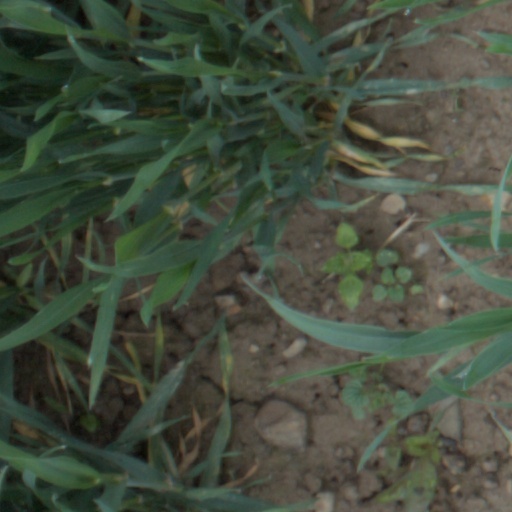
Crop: wheat